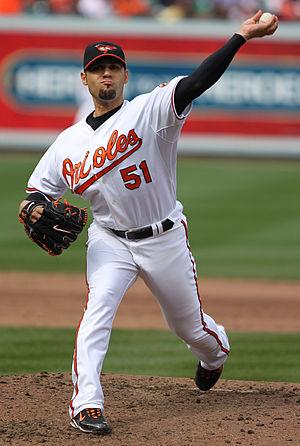
Michael Vela Gonzalez est un ancien lanceur de relève gaucher des Ligues majeures de baseball.